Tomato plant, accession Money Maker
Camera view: vertical (180 deg); turntable rotation: 60 degrees
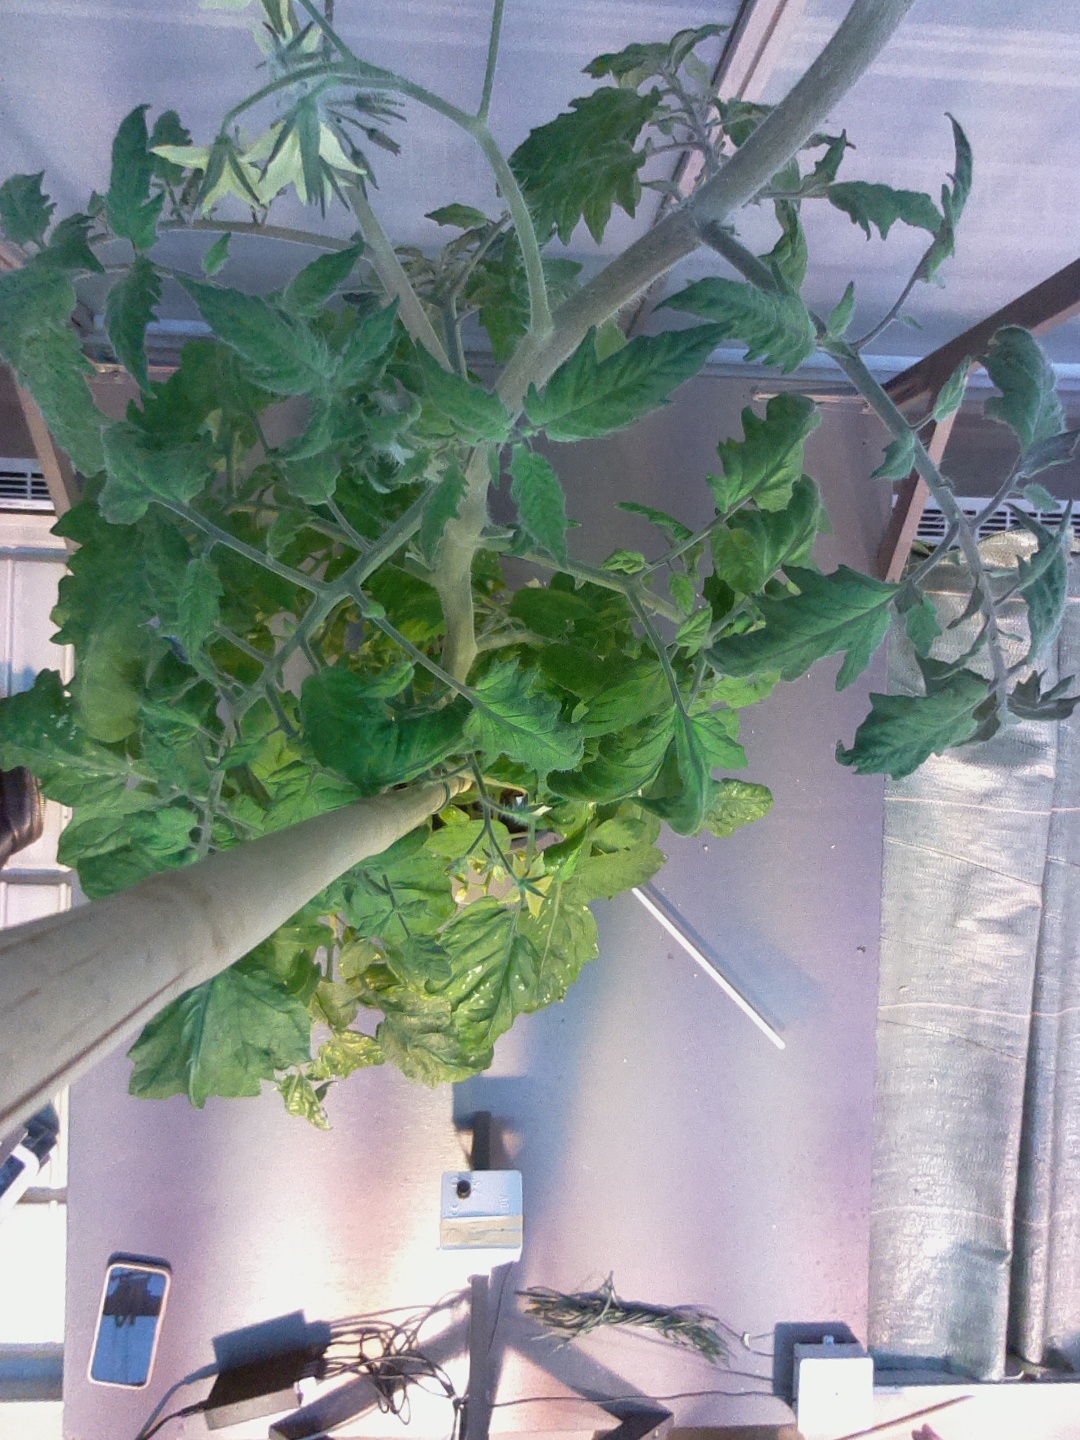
BBCH growth stage 68: Full flowering, 80%-90% of flowers open, more petals falling